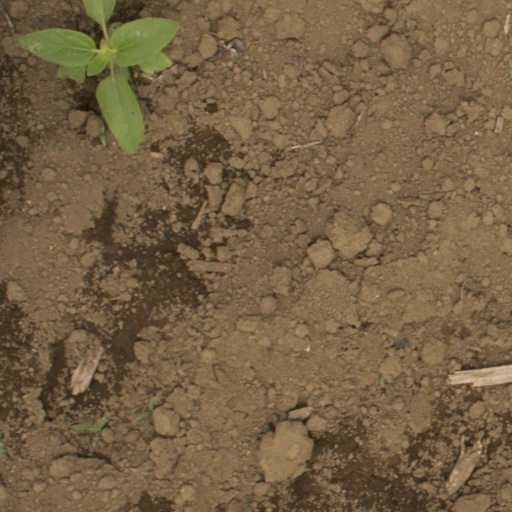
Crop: Jerusalem artichoke